Leslie Alfred Charles Fry

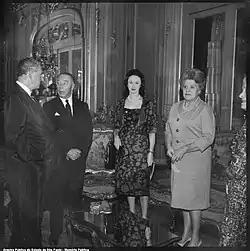
Sir Leslie Fry and Marian Bentley in Brazil with Adhemar (left) and Leonor Mendes de Barros (right), 1964.Arquivo Público do Estado de São Paulo.

On 23 June 1947, Fry joined His Majesty's Foreign Service at the Seventh Grade listed alongside his cousin, Robert Morton Saner OBE. On 30 October 1947, Fry transferred from the Indian Civil Service to the Foreign Office. From 1951 to 1953, he served as Minister-Counsellor in Lisbon. Between 1953 and 1955, he was Head of the Foreign Office's Eastern Department.